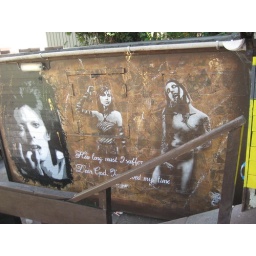
Combo wall with 'Pistol' Pete: Long shot with further detail layers of Bowie in place and white and brown splashes added